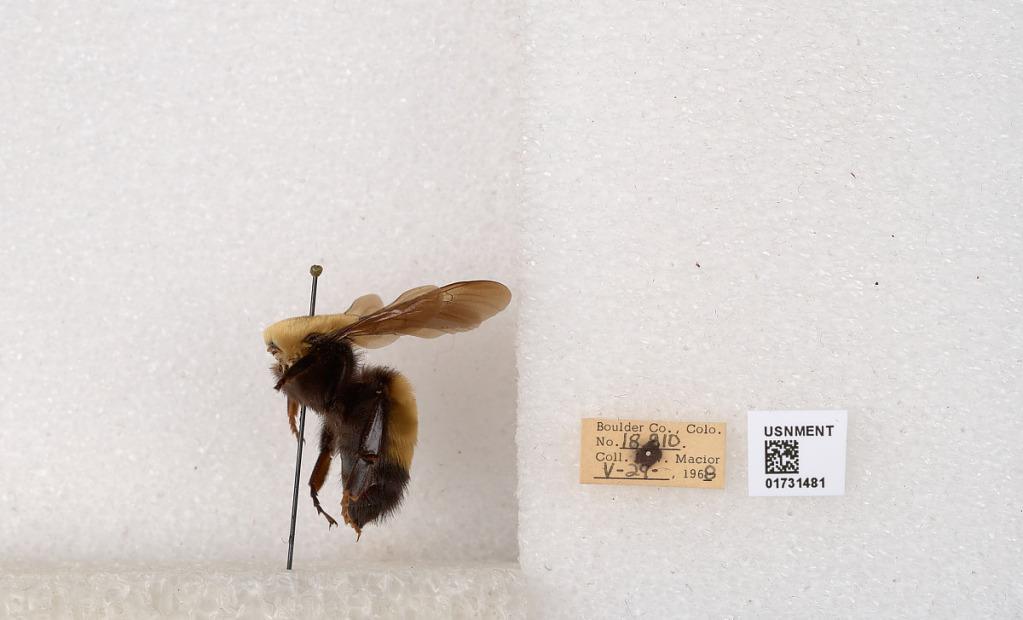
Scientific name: Bombus (Bombus) nevadensis Cresson